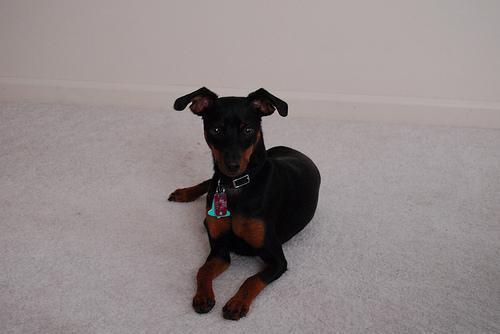
miniature_pinscher